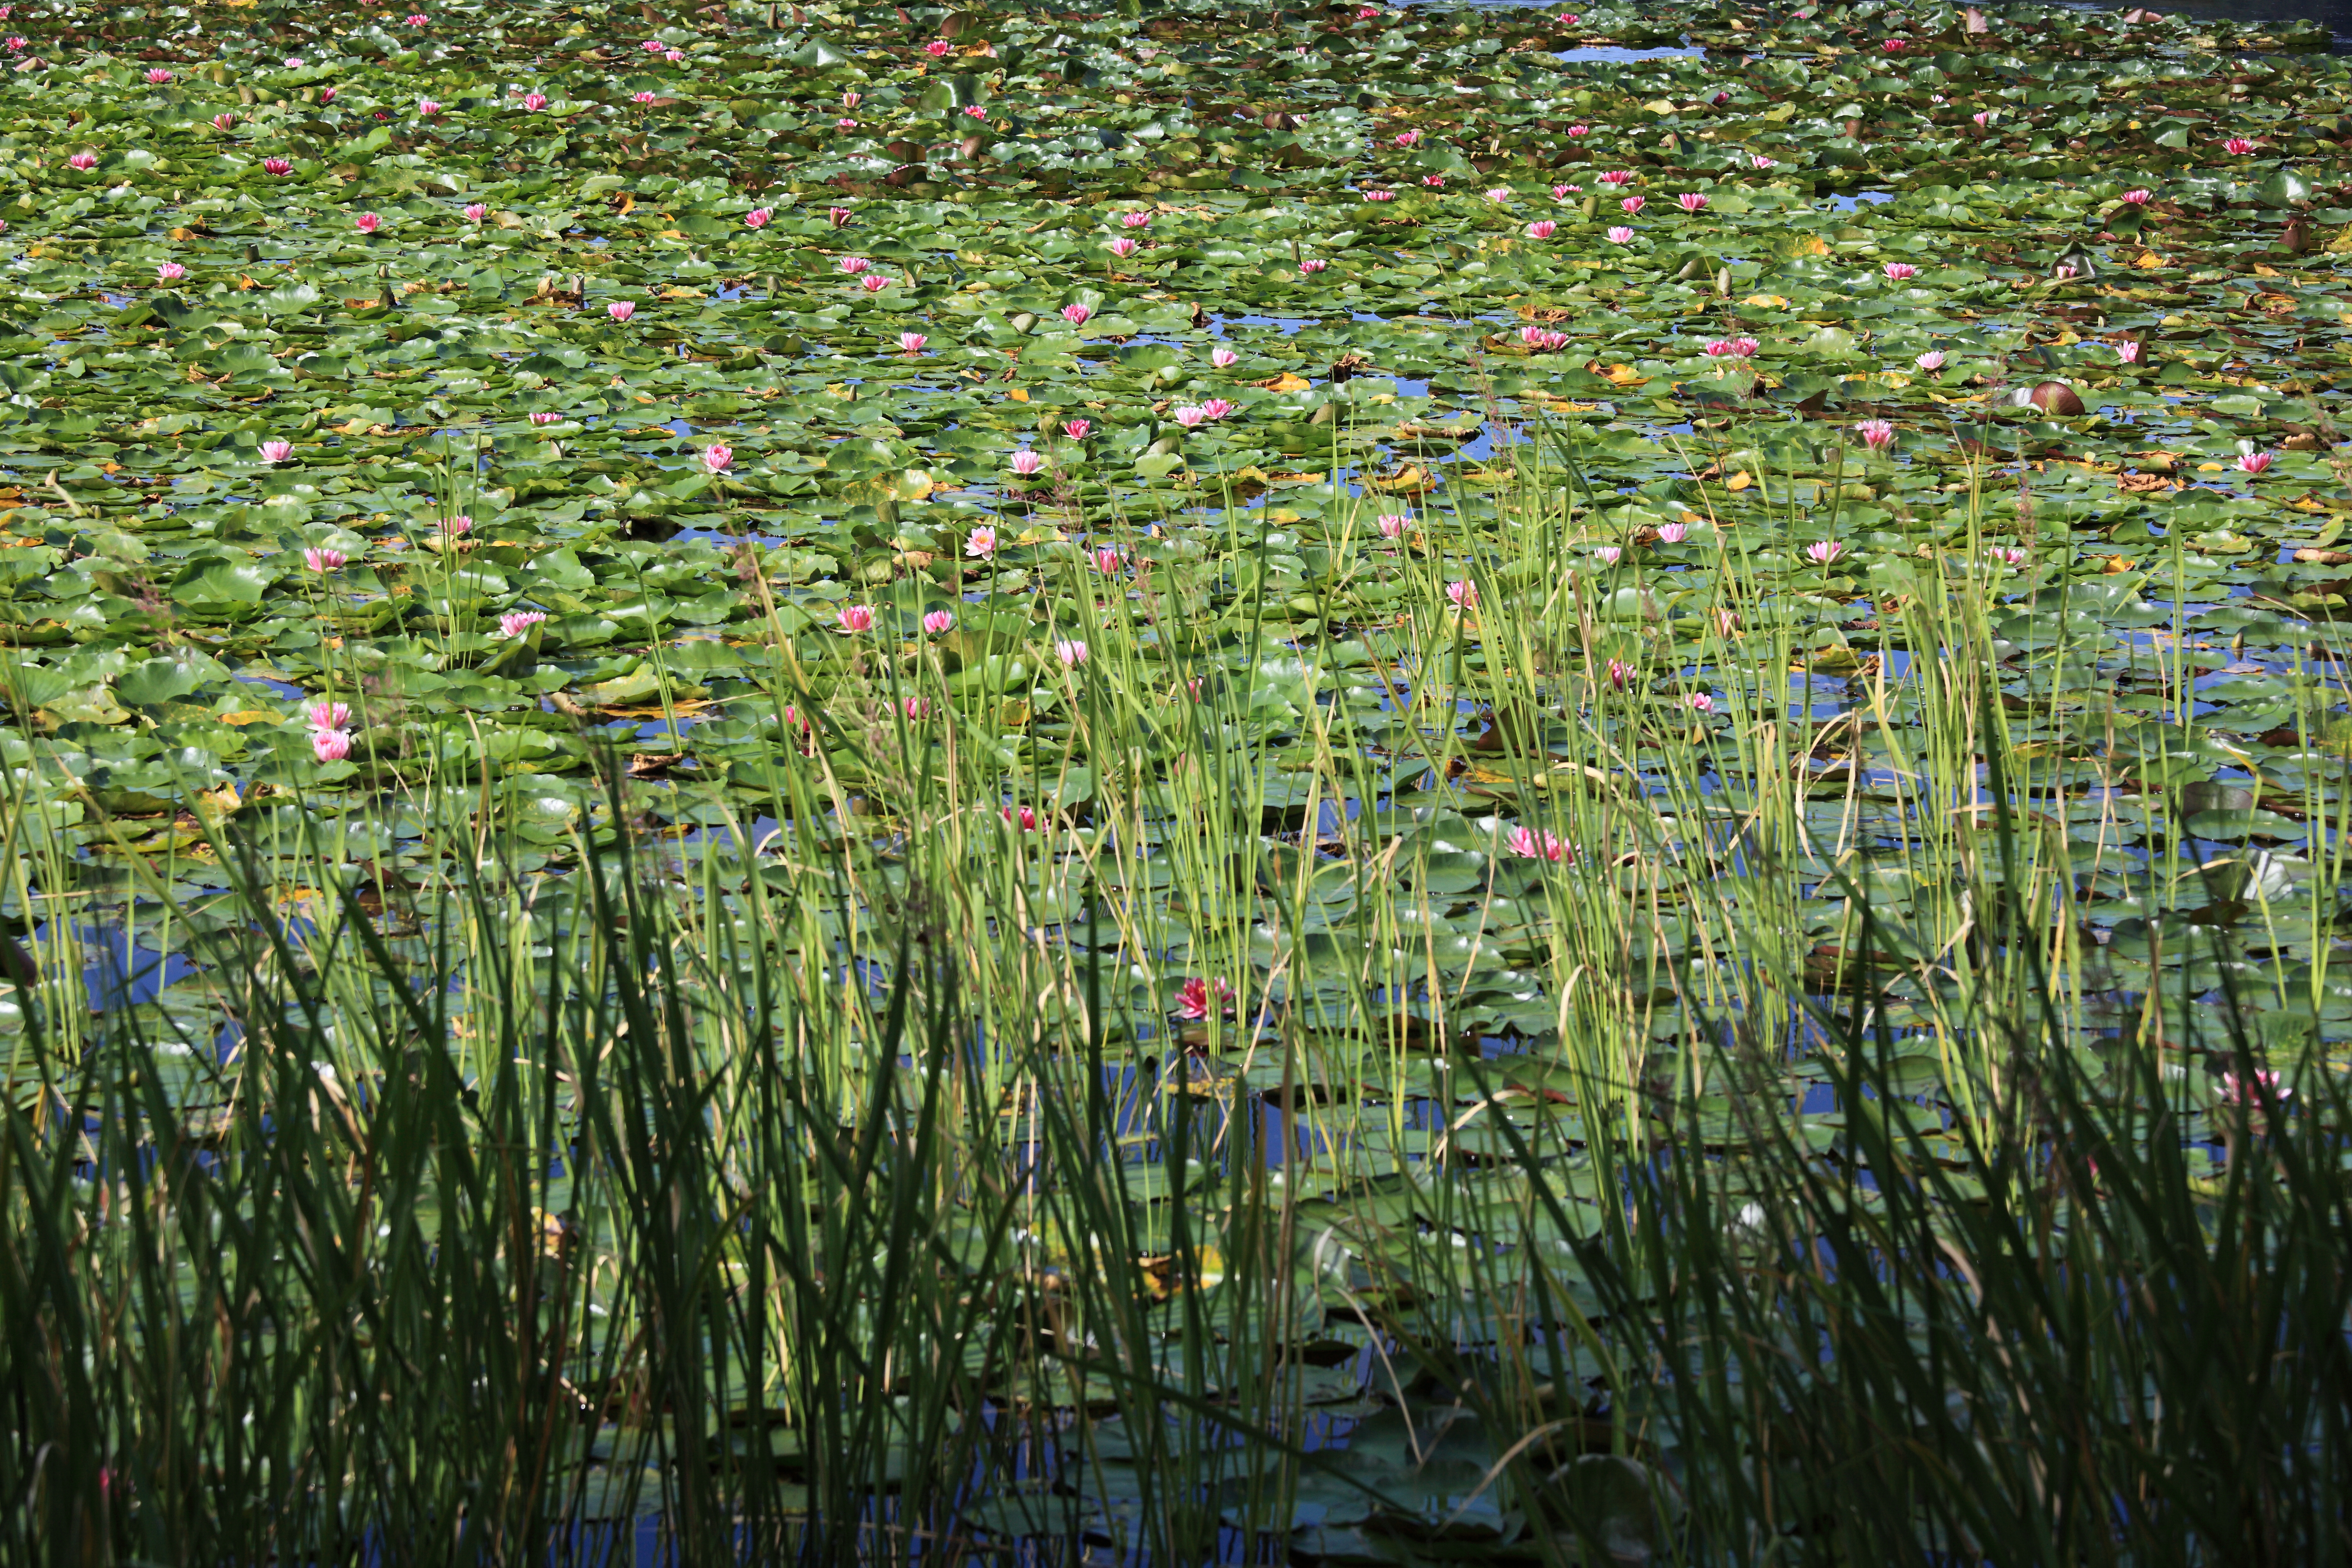
grass, swamp, plant, field, lawn, meadow, prairie, leaf, flower, pond, pattern, green, high, botany, garden, flora, wildflower, cool image, background, grassland, vegetation, wetland, wallpaper, 5d, hires, woodland, habitat, markii, ecosystem, hi, res, resolution, natural environment, grass family